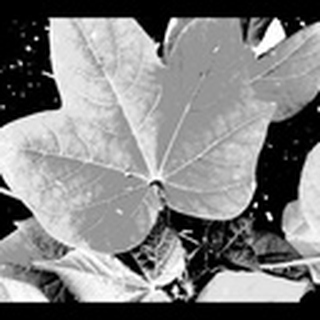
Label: healthy_cotton